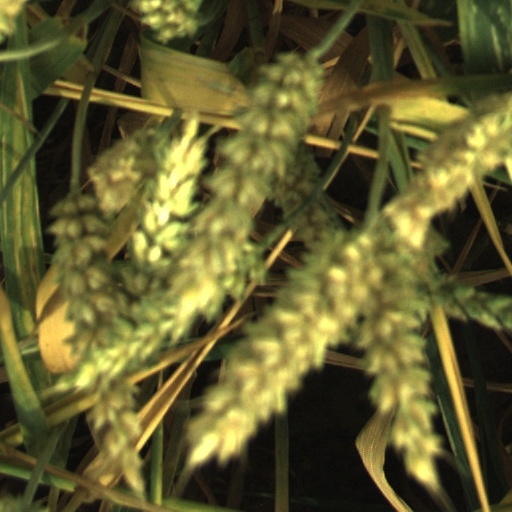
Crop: wheat